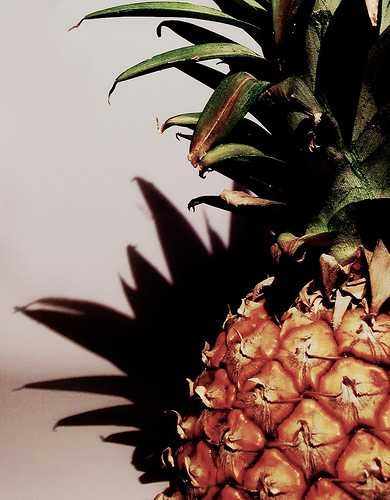
Label: Pineapple